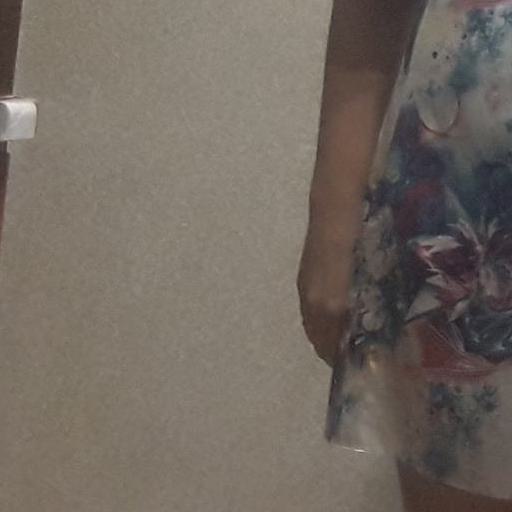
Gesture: no_gesture